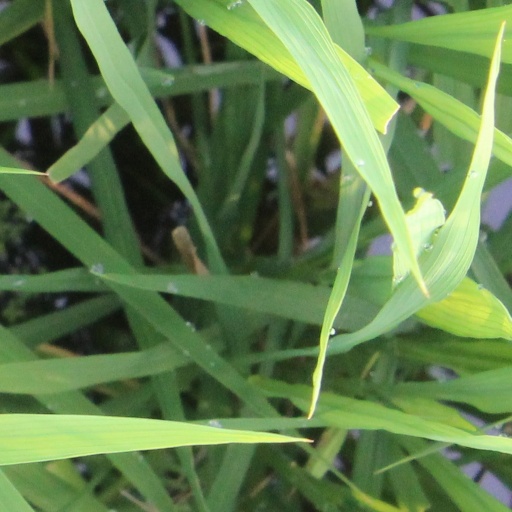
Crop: rice